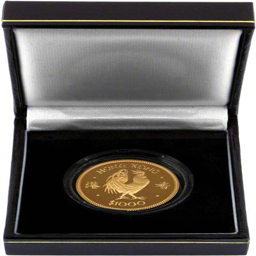
reverse of year of the proof $1000